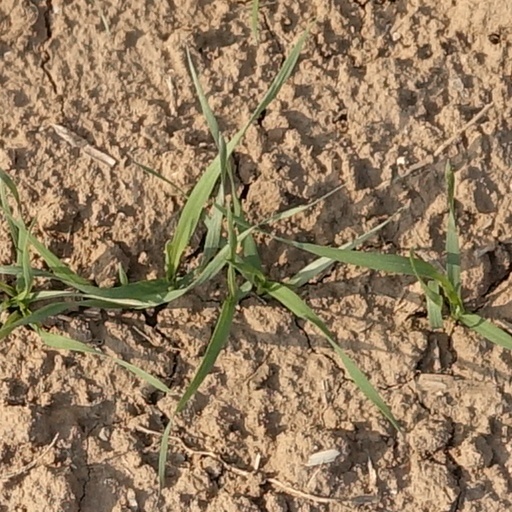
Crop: wheat